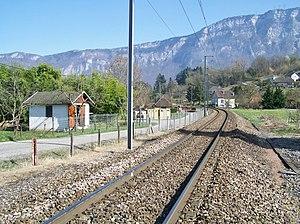
Vue de la ligne de Saint-André-le-Gaz à Chambéry, ici à Lépin-le-Lac en Savoie
La ligne de Saint-André-le-Gaz à Chambéry est une ligne de chemin de fer française à écartement standard et à une voie banalisée électrifiée. Elle a été construite en 1884 après le rattachement de la Savoie à la France avec à l'origine un but purement local : le désenclavement du nord-est du département de l'Isère et de l'Avant-Pays savoyard.
L'Avant-Pays savoyard, anciennement Petit-Bugey ou Bugey savoyard voire Petit-Bugey savoyard, est situé à l’extrême ouest du département de la Savoie, dans une zone délimitée par la chaîne de l'Épine, le mont du Chat à l'est, le Guiers au sud-ouest et le Rhône au nord-ouest. Mais par bien des traits, il n'a rien de savoyard. Il est jurassien et non alpin par son histoire géologique et son relief. Par son histoire il se rattache au Dauphiné et la contrebande s'est longtemps moquée de la frontière très artificielle du Guiers comme le souligne l'aventure de Mandrin. La maison traditionnelle est celle du Dauphiné. Par ses spécialités fromagères comme l'emmental, il est exclu des grandes appellations de la Savoie alpine. Le lac d'Aiguebelette a longtemps attiré préférentiellement la clientèle lyonnaise.